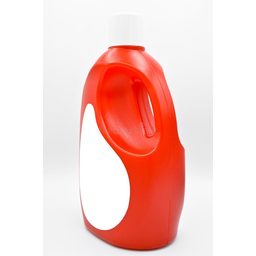
Label: plastic